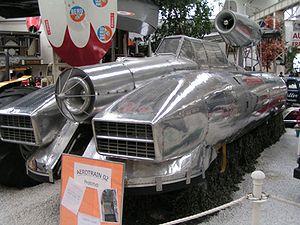
L’Aérotrain est un véhicule se déplaçant sur un coussin d'air, et guidé par une voie spéciale en forme de T inversé, formant par nécessité un site propre. Il peut être propulsé par une hélice, une turbine, un turboréacteur ou un moteur électrique linéaire, et est supporté par un coussin d'air, ce qui lui permet de se déplacer sans contact avec la voie, et donc sans frottement avec cette dernière. Son principe de fonctionnement emprunte aussi à la technique du monorail.
La Forterre est une petite région française de la Bourgogne constituée en partie du canton de Courson-les-Carrières.
Jean Bertin, né le 5 septembre 1917 à Druyes-les-Belles-Fontaines et mort le 21 décembre 1975 à Neuilly-sur-Seine, est un ingénieur, inventeur et entrepreneur français du secteur de l'aéronautique et des transports. Son nom est attaché à l'invention de l'aérotrain, mais il est également un inventeur prolifique dans le domaine de la mécanique et de l'aéronautique et un acteur majeur de la recherche de pointe de l'après-guerre en France.
La Société d'études et de constructions aéronavales est un constructeur français d'échangeurs thermiques et d'avions de tourisme bipoutres.
Liste chronologique d'inventions françaises.